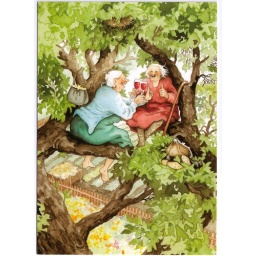
inge look red wine in tree